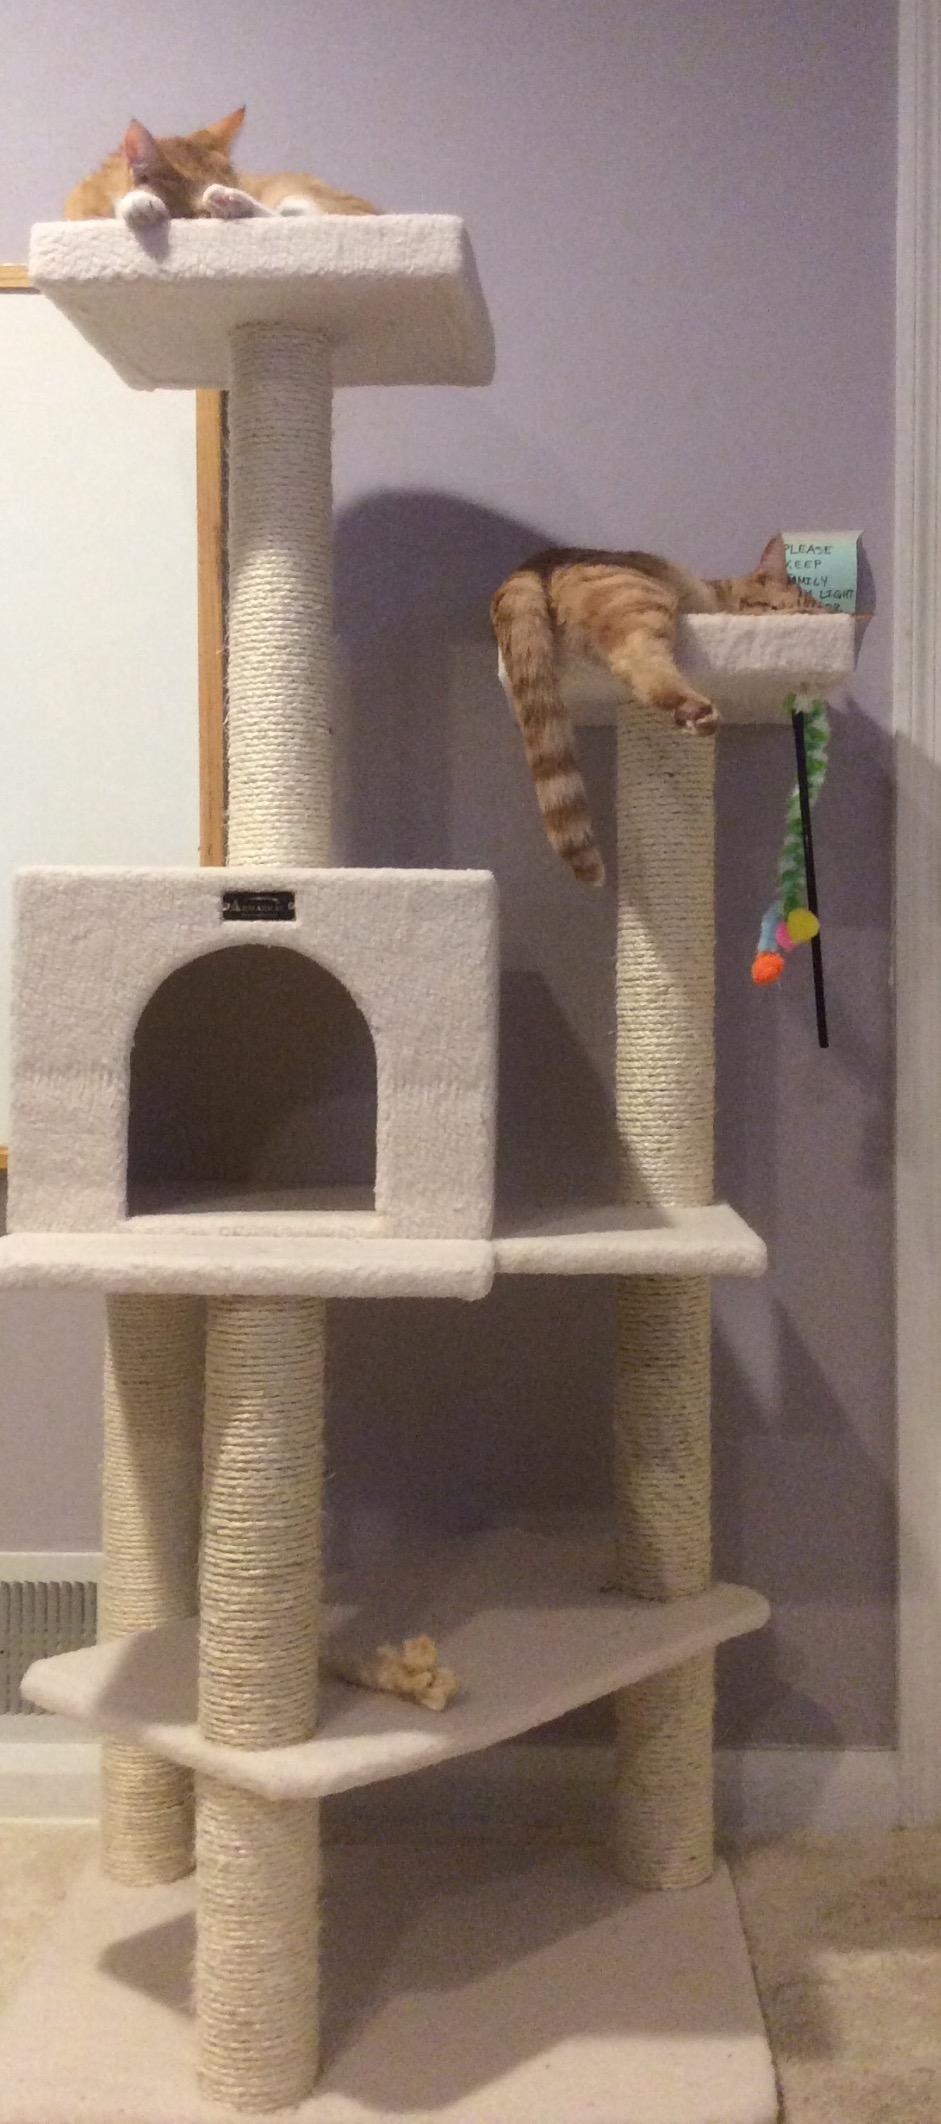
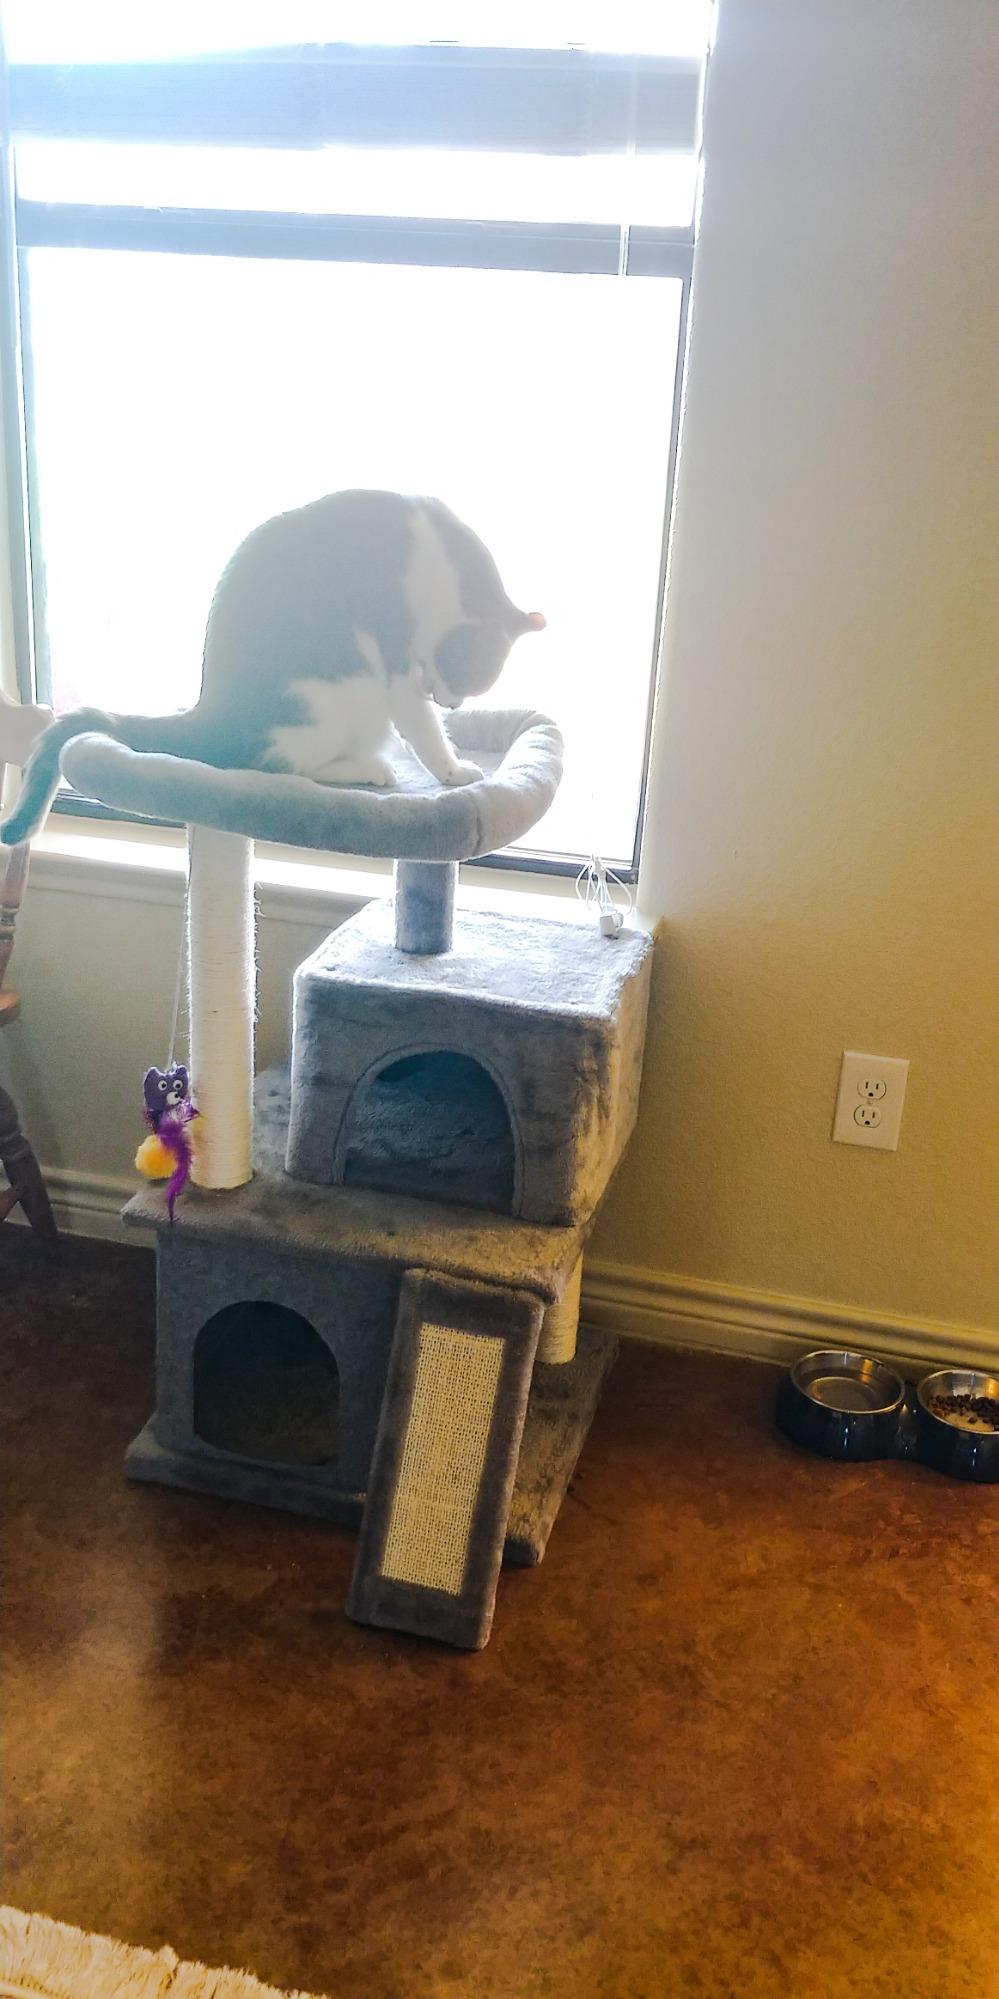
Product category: items_cat tree
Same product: no